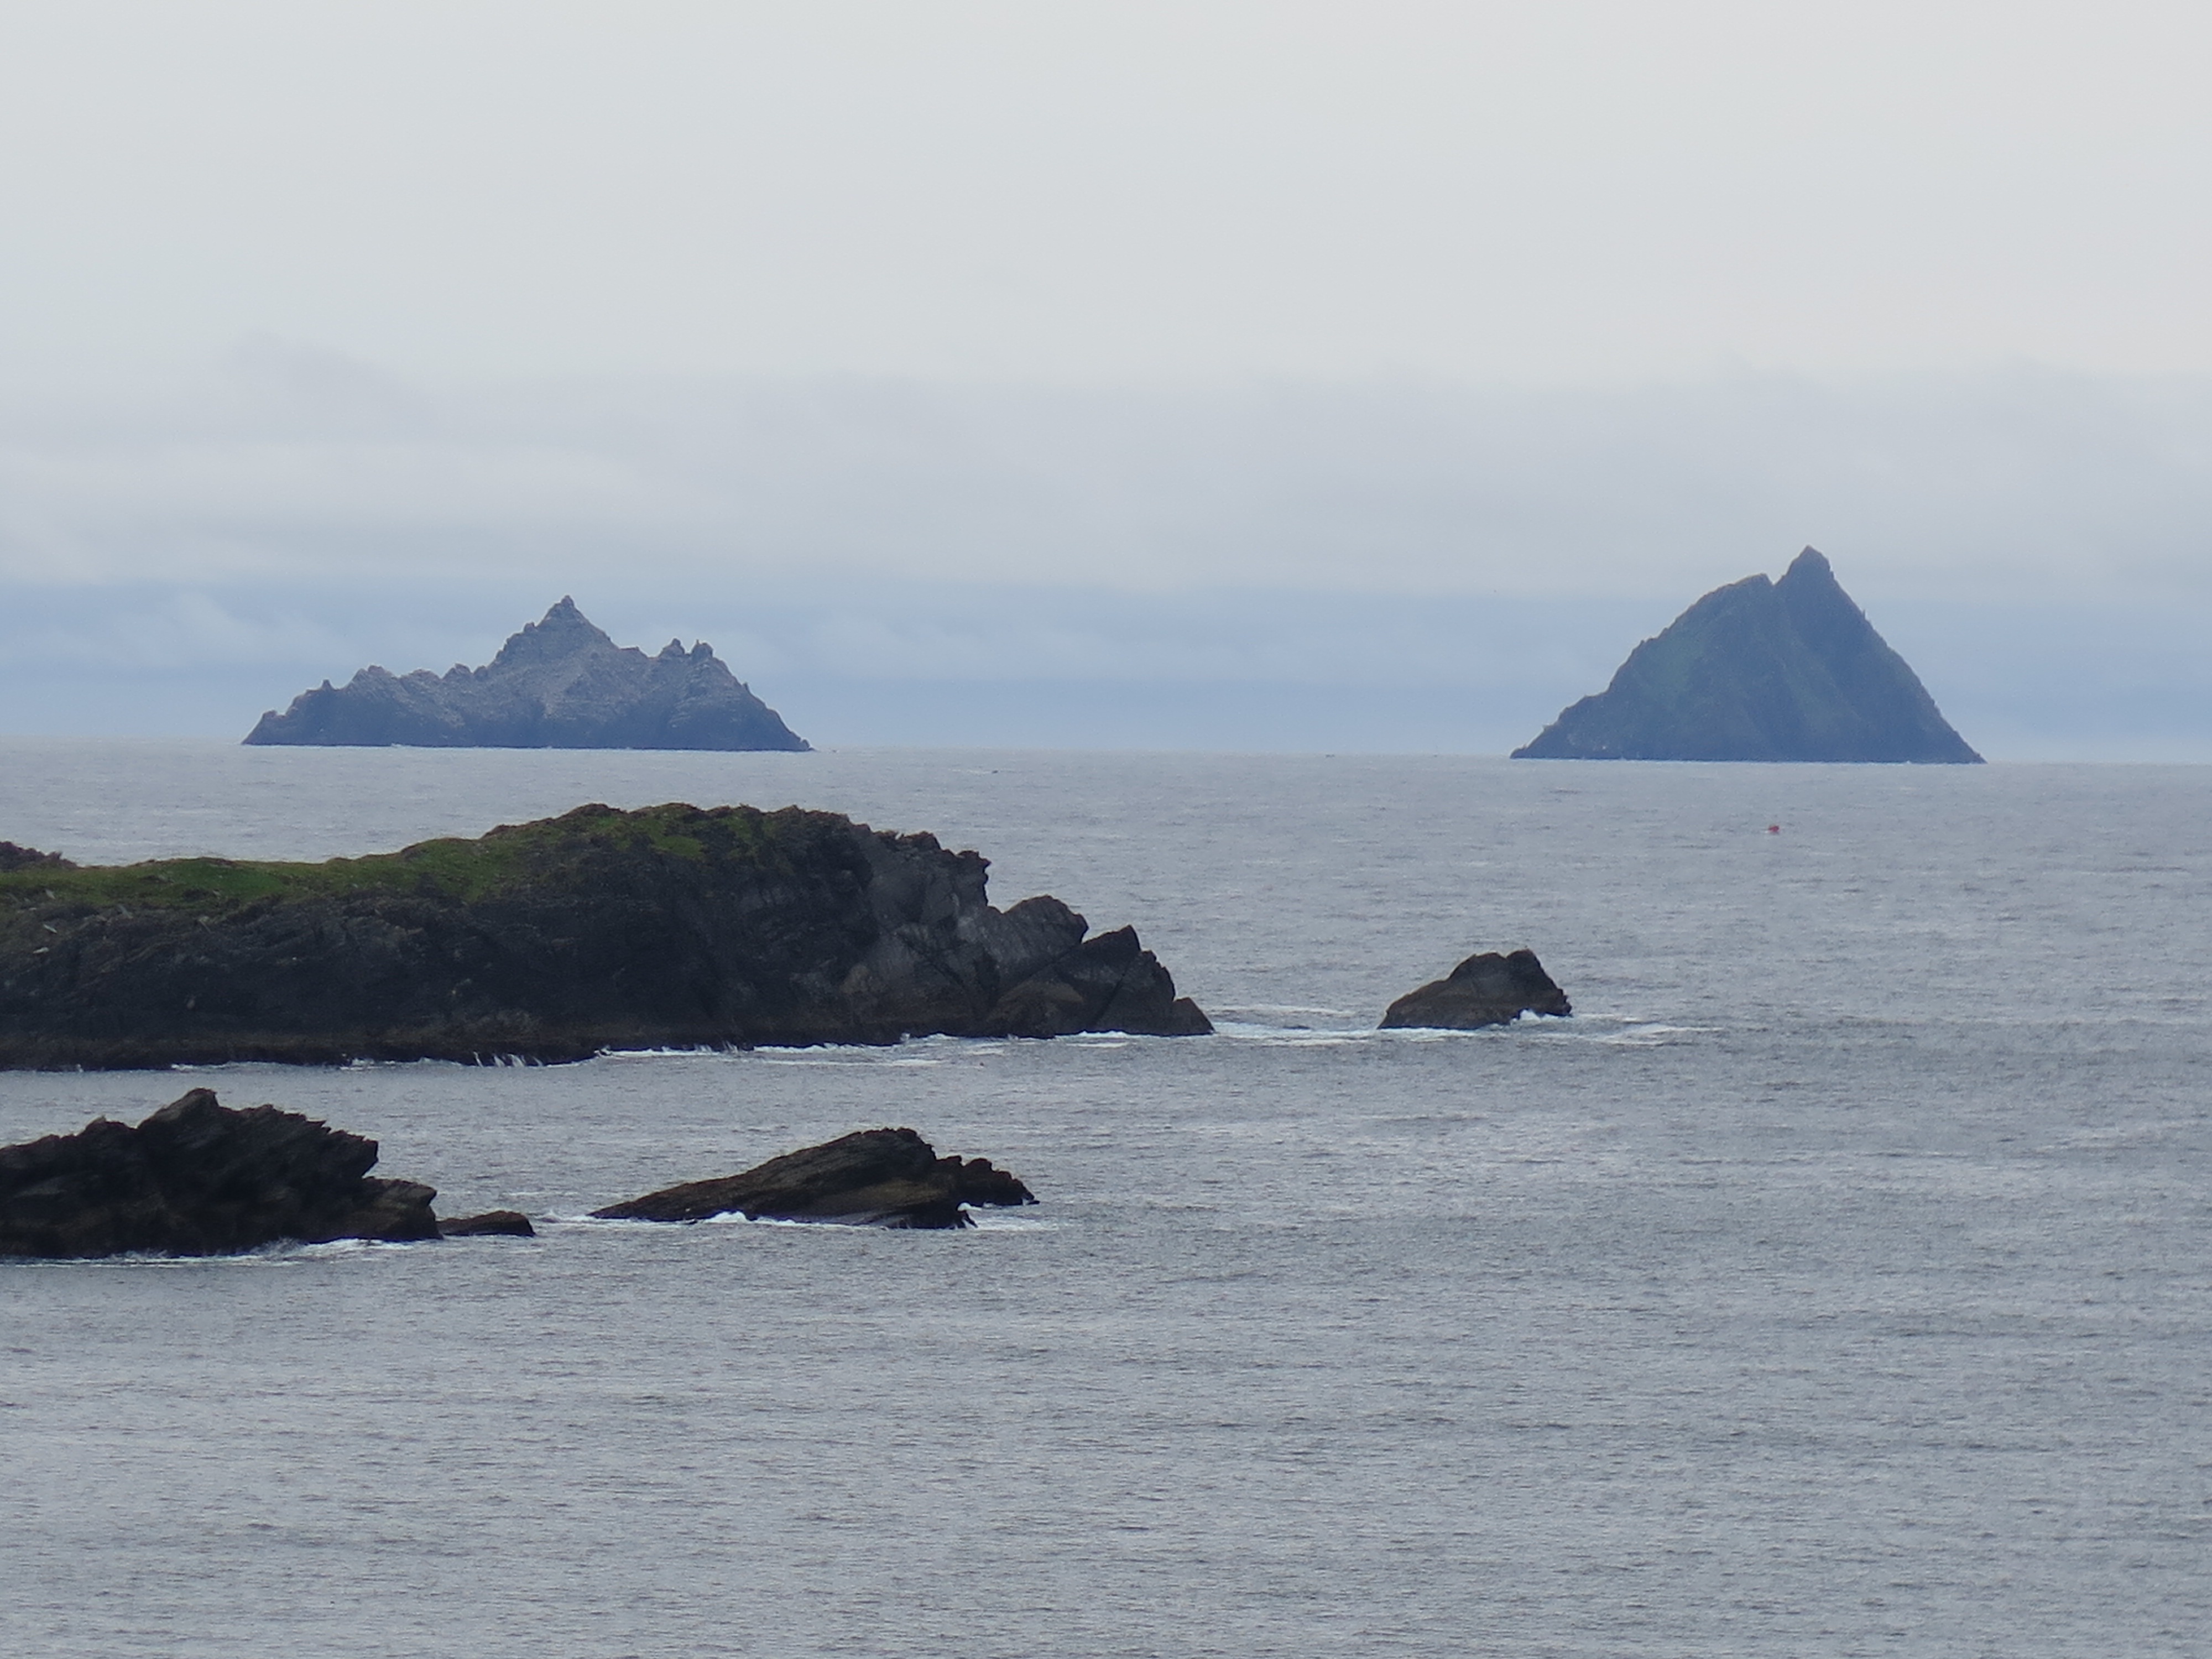
beach, sea, coast, water, grass, outdoor, rock, ocean, horizon, wave, stone, vacation, cliff, green, vehicle, tower, bay, island, terrain, puffin, ireland, atlantic, heritage, cape, kerry, islet, landform, geographical feature, skellig michael